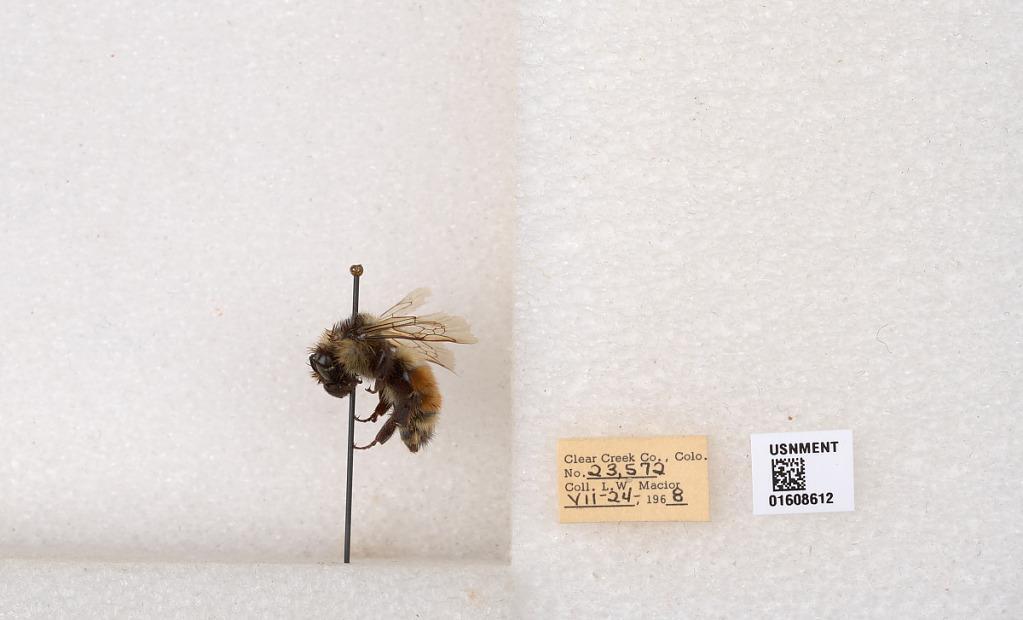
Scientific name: Bombus (Pyrobombus) sylvicola Kirby
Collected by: L. Macior
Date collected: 1968-7-24
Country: United States
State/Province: Colorado
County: Clear Creek
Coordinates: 39.6891, -105.644